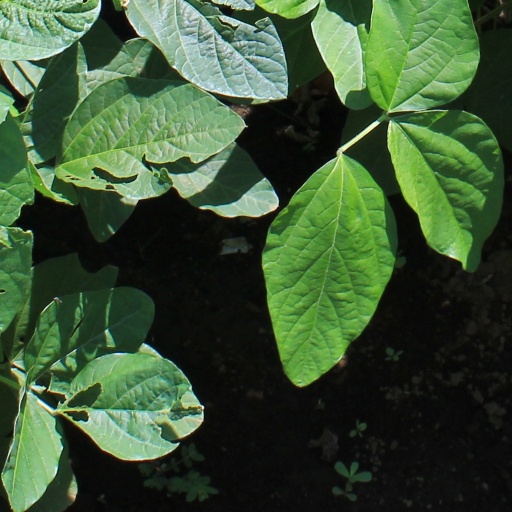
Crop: soybean